Mountain peacock-pheasant

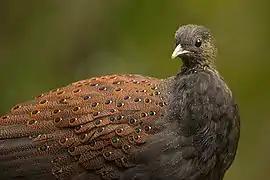
Male taken near Bukit Tinggi, Kuala Lumpur Malaysia

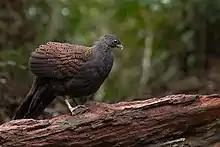
Male near Bukit Tinggi, Malaysia

The mountain peacock-pheasant (Polyplectron inopinatum), also known as Rothschild's peacock-pheasant or mirror pheasant, is a medium-sized, up to 65 cm long, blackish brown pheasant. It is with small ocelli, long graduated tail feathers, and both sexes are similar. The male has metallic blue ocelli on upperparts, green ocelli on tail of twenty feathers and two spurs on legs. Female has black ocelli on upperparts, unspurred legs and tail of eighteen feathers. The female is smaller and duller than male.